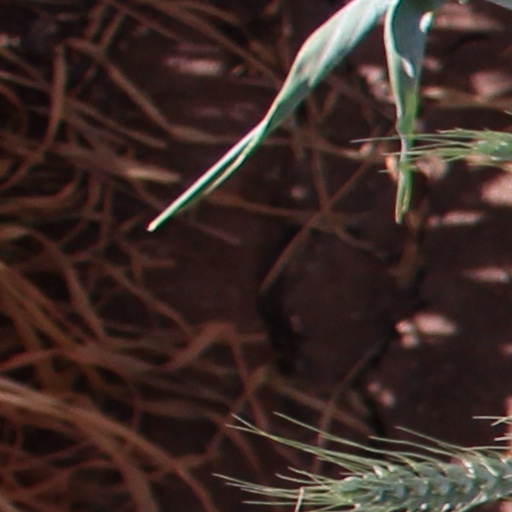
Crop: wheat